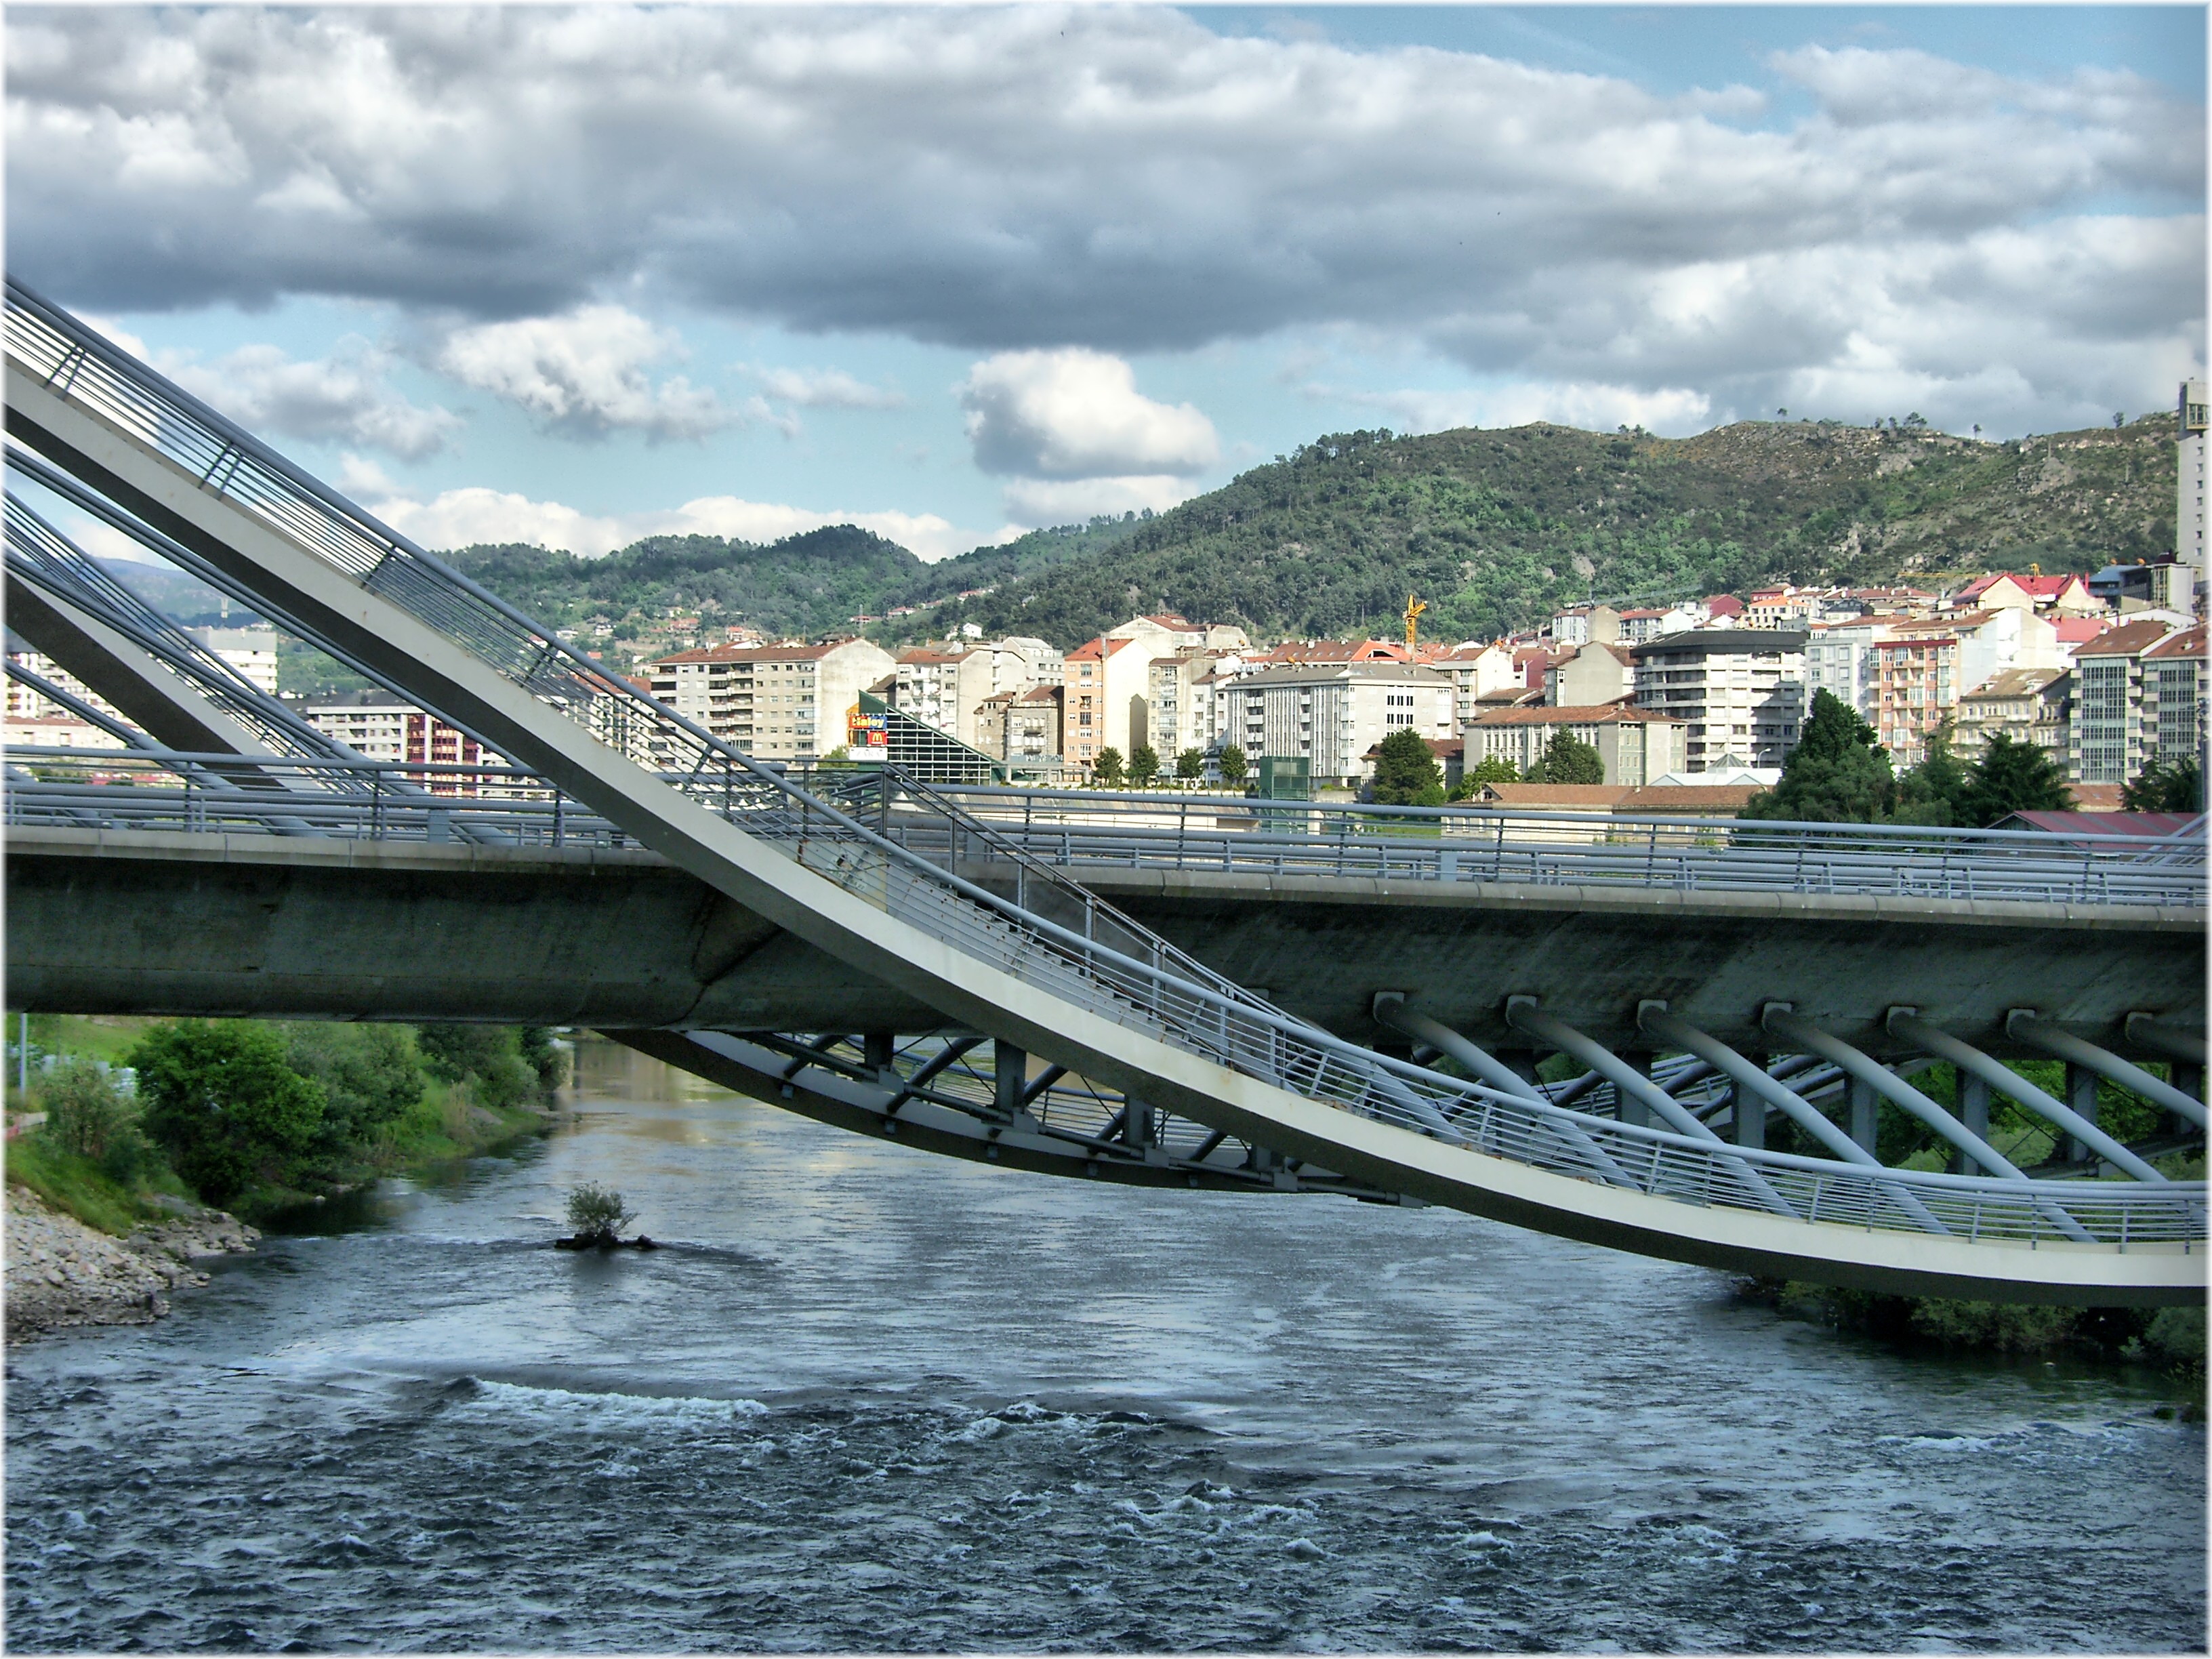
track, bridge, river, cityscape, transport, waterway, cool image, arch bridge, nonbuilding structure